Mogollon culture

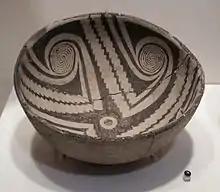
Mimbres black-on-white bowl, c. 1000–1150 CE at the California Academy of Sciences

Ceramics, especially bowls, produced in the Mimbres region are distinct in style and painted with geometric designs and representational images of animals, people, and cultural icons in black paint on a white background. Some of these images suggest familiarity and relationships with cultures in northern and central Mexico. The elaborate decoration suggests the Mimbres Mogollons enjoyed a rich ceremonial life. Early Mimbres black-on-white pottery, called Mimbres Style I (formerly "Boldface Black-on-White"), is primarily characterized by bold geometric designs, although some early examples feature human and animal figures.